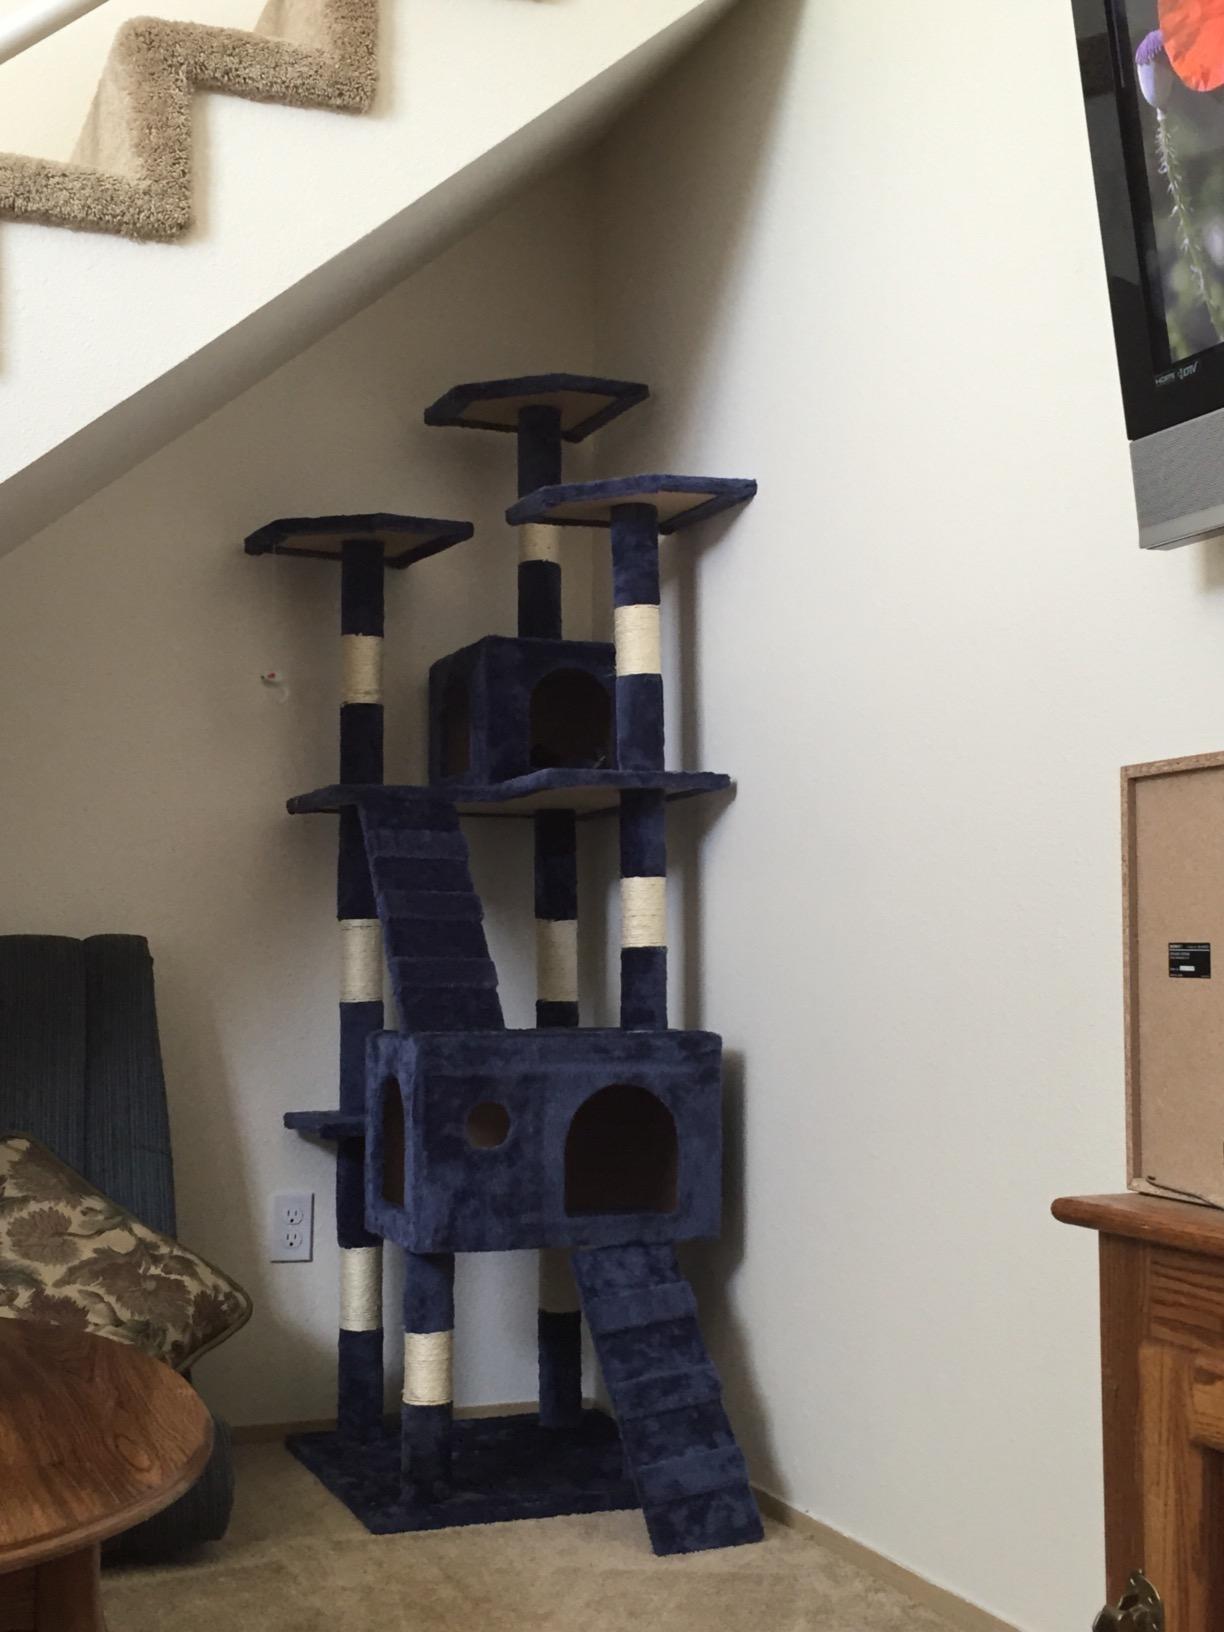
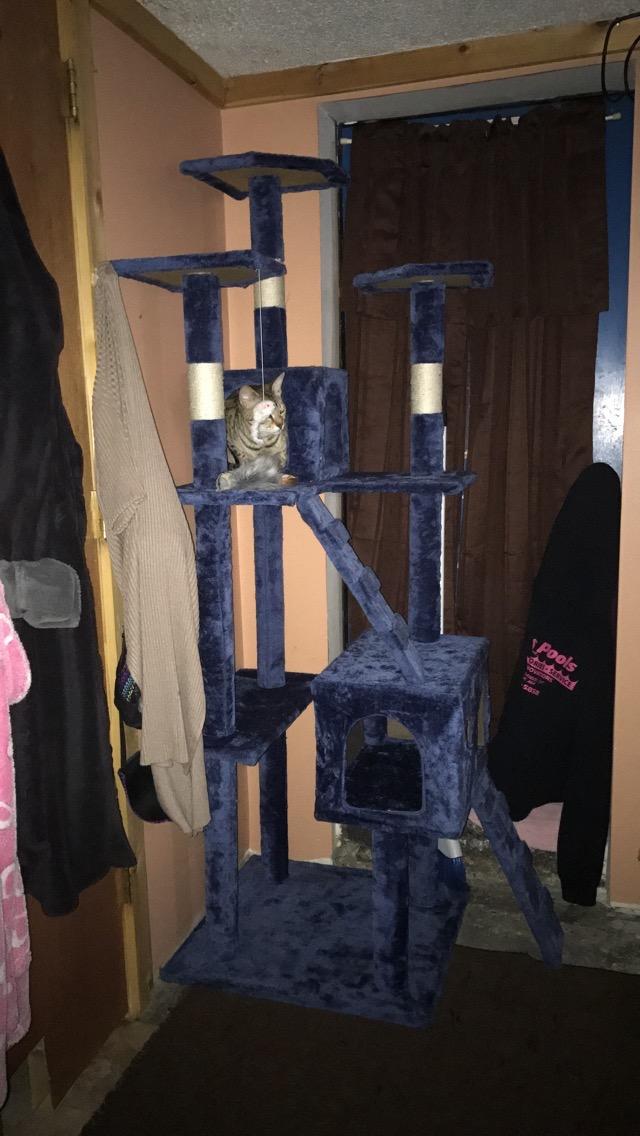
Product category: items_cat tree
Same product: yes